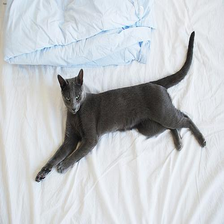
Species: cat
Breed: Russian Blue